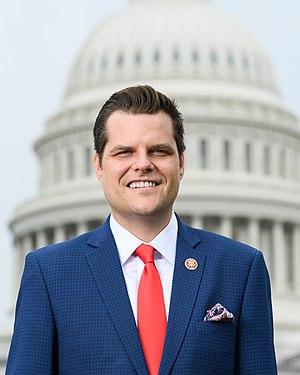
Matt Gaetz, né le 7 mai 1982 à Hollywood, est un homme politique américain membre du Parti républicain. Il est élu pour la Floride à la Chambre des représentants des États-Unis lors des élections de 2016.